Jewish Agency for Israel

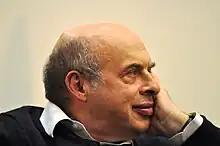
Natan Sharansky, former Chairman of the Executive of the Jewish Agency for Israel, in 2016

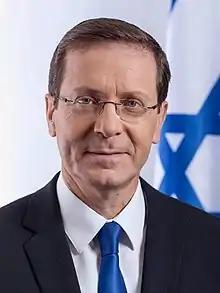

The board of governors, which meets not less than three times a year, is the central policy-making body of the Jewish Agency. The 120 governors play a crucial role in the governance of the agency in overseeing budgets and operations and in recommending policy to the agency. Members of the board are elected to serve for a two-year term in the following manner: 60 of the members (50 percent) are designated by WZO; 36 of the members (30 percent) are designated by JFNA/UIA; 24 members (20 percent) are designated by Keren Hayesod. The board of governors determines policy of the Jewish Agency for Israel and manages, supervises, controls, and directs its operations and activities. The current chairperson of the board of governors, as of July 2014, is Mr. Charles (Chuck) Horowitz Ratner.